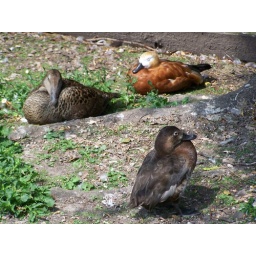
A female Eider Duck,a Ruddy Shelduck and a young Mallard in the sunshine beside the lake in Grange Park